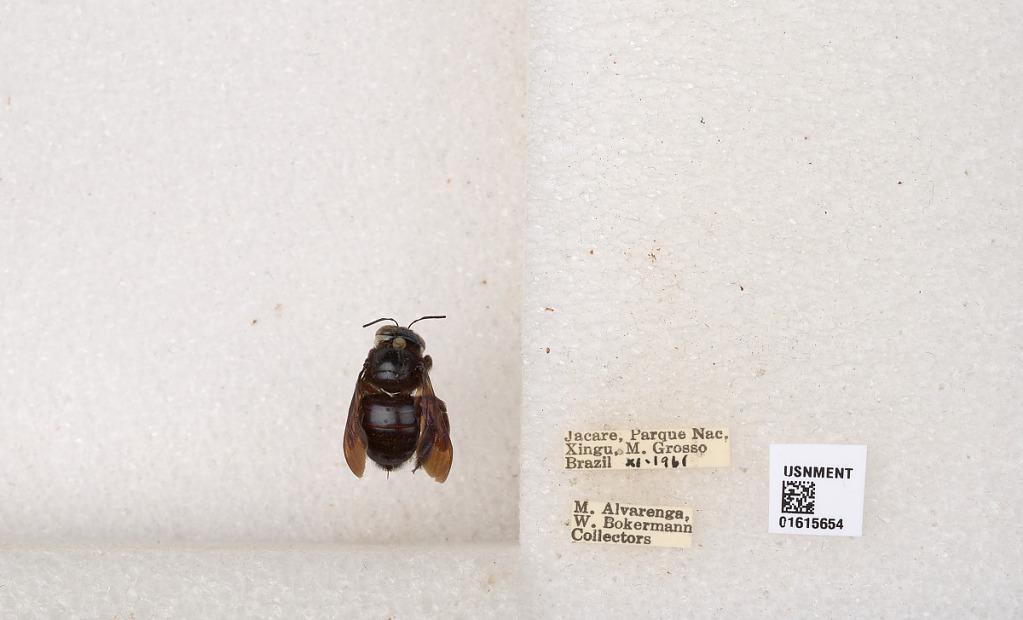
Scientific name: Xylocopa (Schonnherria) muscaria (Fabricius)
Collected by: M. Alvarenga & W. Bokermann
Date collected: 1961-11-1
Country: Brazil
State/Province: Mato Grosso
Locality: Jacare, Parque Nac. Xingu